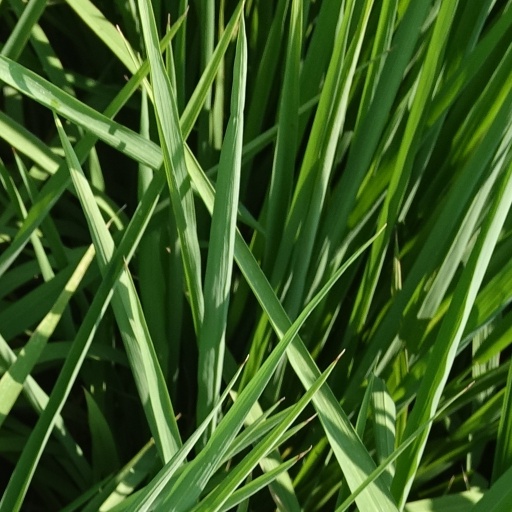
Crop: rice